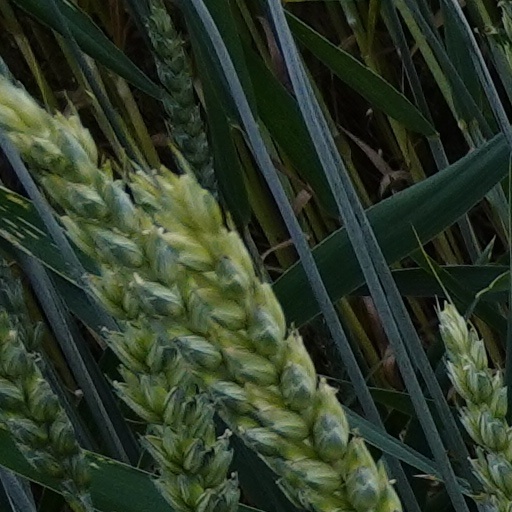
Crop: wheat